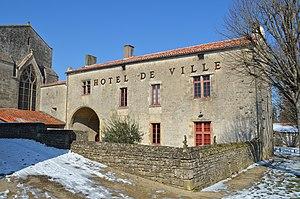
Hôtel de Ville installé dans un ancien prieuré - Foussais-Payré (Vendée)
Foussais-Payré est une commune française située dans le département de la Vendée en région Pays de la Loire.
Cet article recense les monuments historiques de la Vendée, en France.